Aaron Clapham

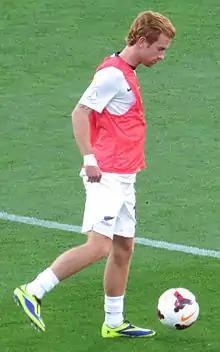
Clapham warming up with New Zealand in 2013

Aaron Daniel Clapham (born 15 January 1987) is a former New Zealand footballer and current Football coach. Clapham spent most of his senior footballing career with ISPS Handa Premiership club Canterbury United FC.